Ilya Smirin

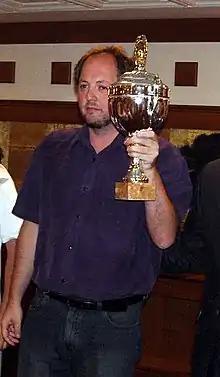
Smirin winning at Athens 2007

Ilya (or Ilia) Smirin (born January 21, 1968) is a Belarusian-Israeli chess player. He was awarded the title of Grandmaster by FIDE in 1990. Champion of Israel in 1992, 2002 and 2023.